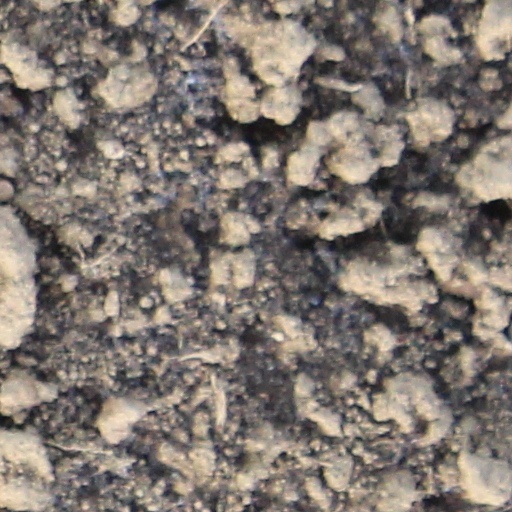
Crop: wheat